Wolf of the Plains

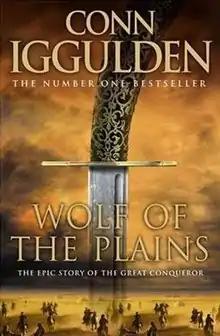
First edition cover

Wolf of the Plains (2007) is a historical novel from English author Conn Iggulden. It is the first book in the Conqueror series based on the Mongols of the Asian steppes. It is titled "Genghis: Birth of an Empire" in the United States.